Black Moon Rising

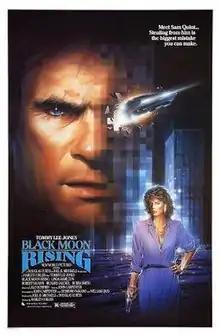
Theatrical release poster by Steven Chorney

Black Moon Rising is a 1986 American science fiction action thriller film directed by Harley Cokliss, written by John Carpenter, and starring Tommy Lee Jones, Linda Hamilton, Robert Vaughn, Keenan Wynn, and Richard Jaeckel. The plot revolves around the theft of a prototype vehicle called the Black Moon.